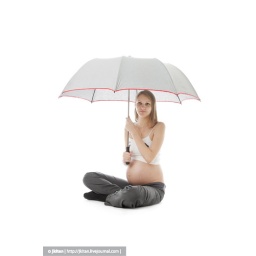
Pregnant woman sitting at lotus position and holding umbrella. Isolated over white background.